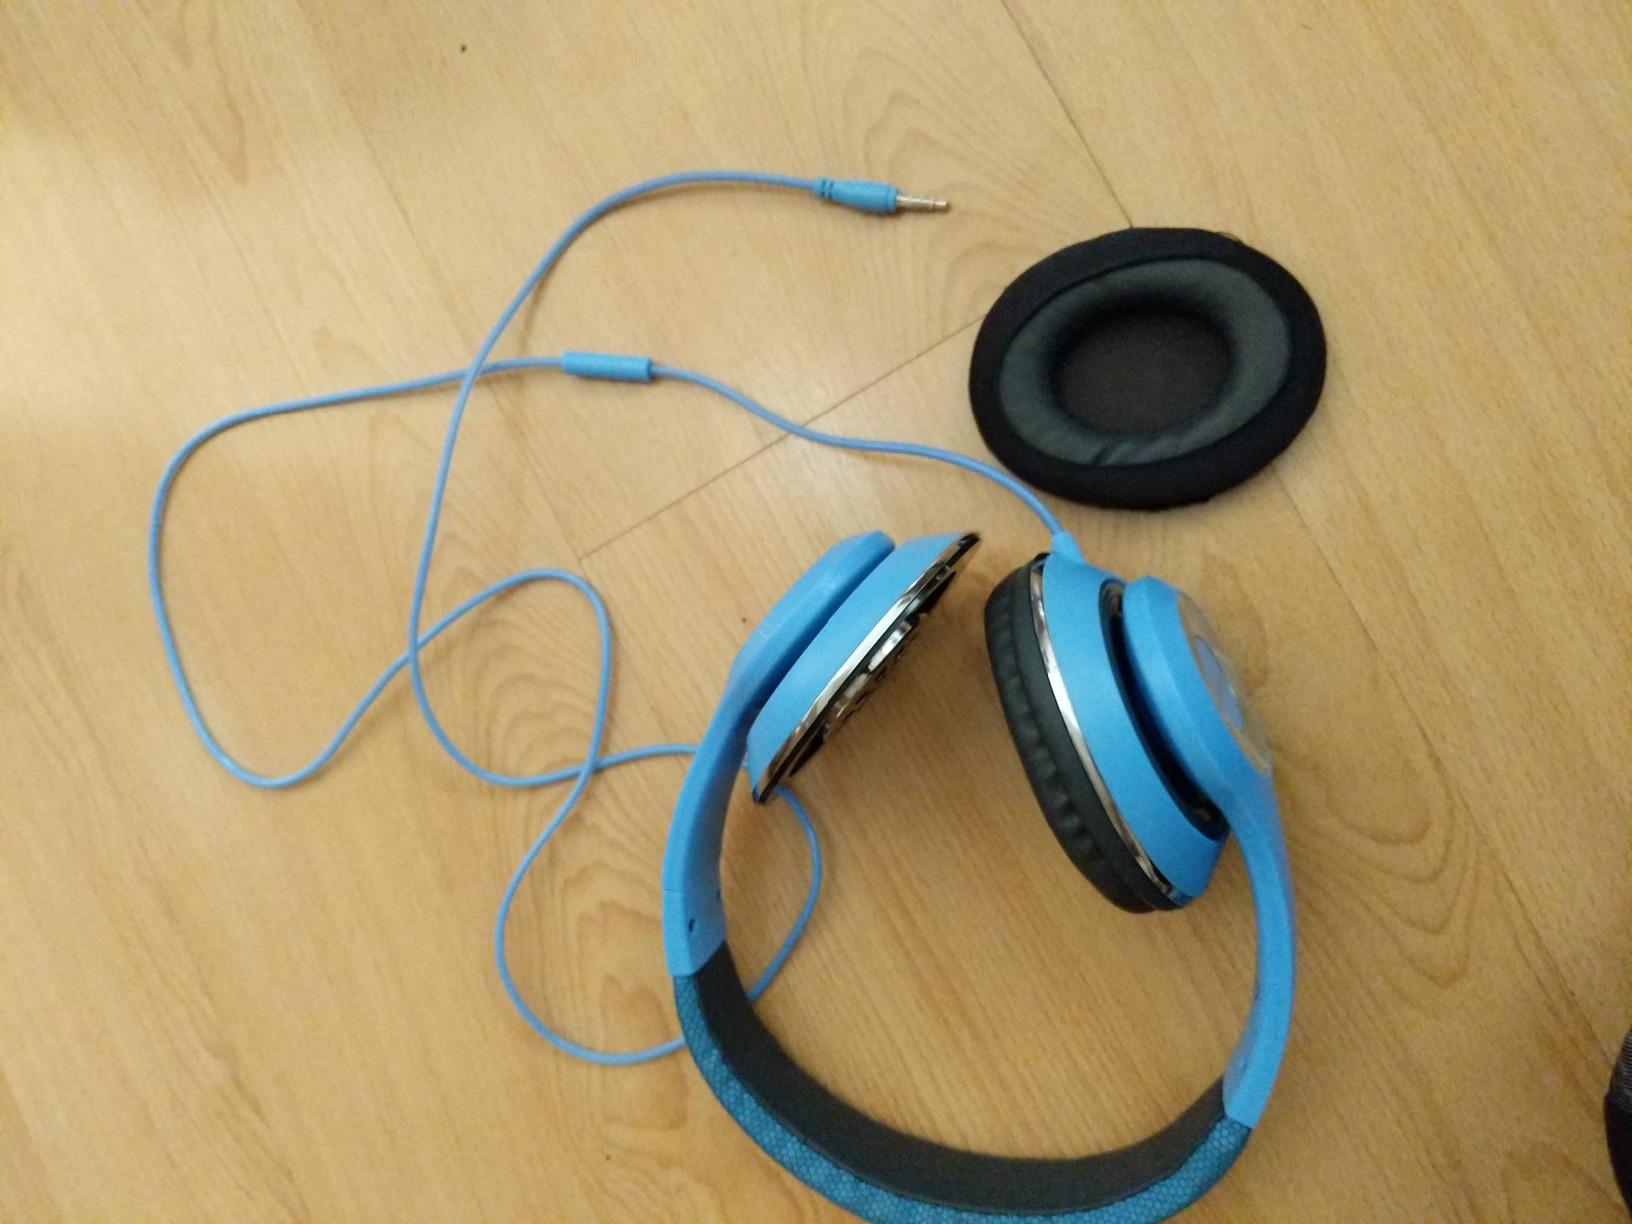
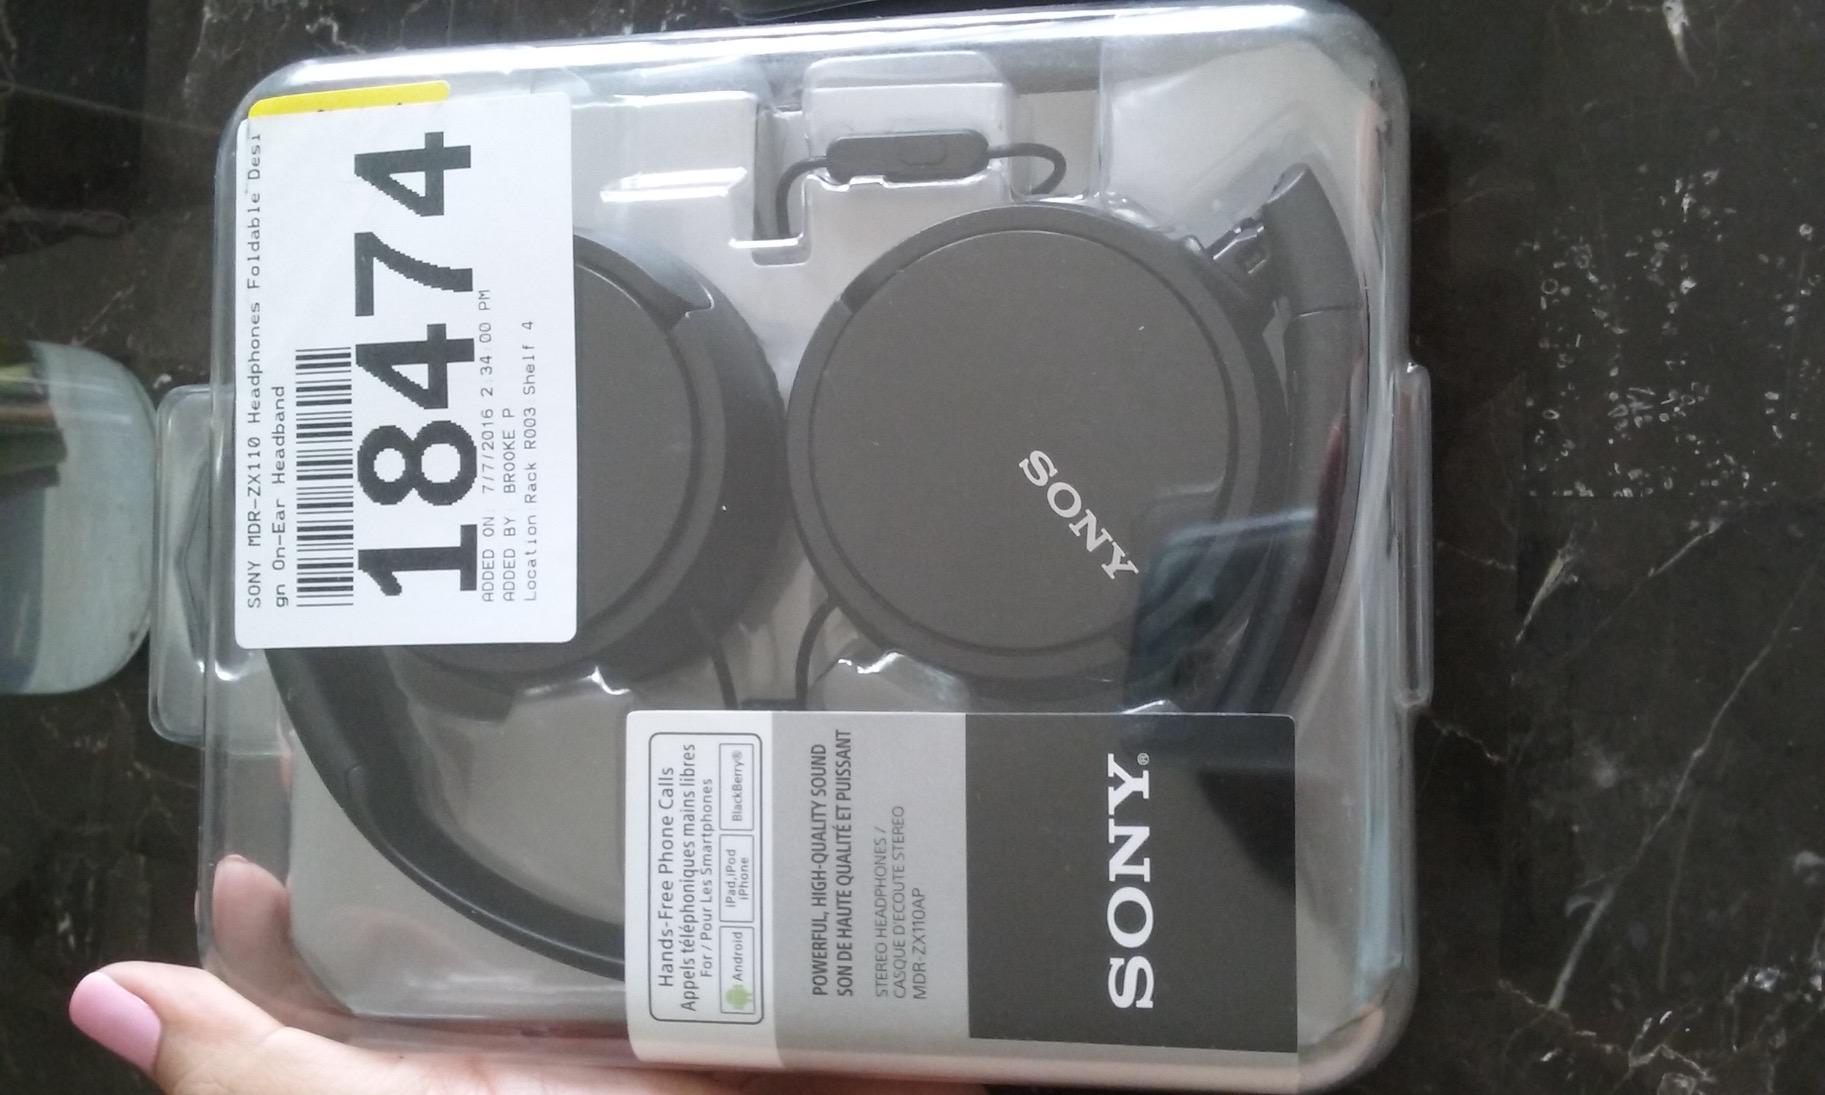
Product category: headphones
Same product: no